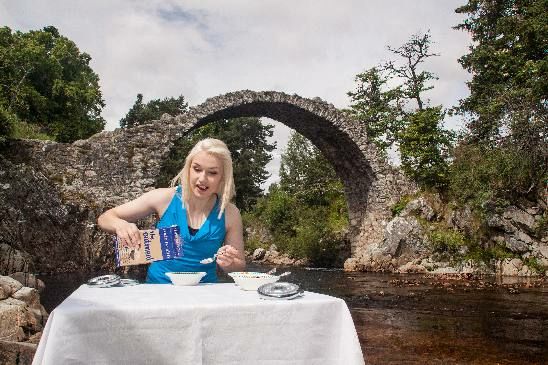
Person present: Yes